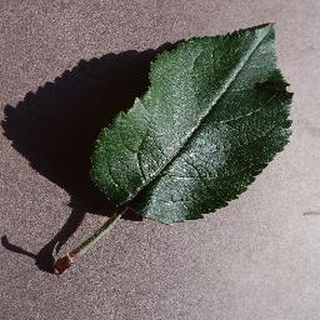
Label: healthy_apple